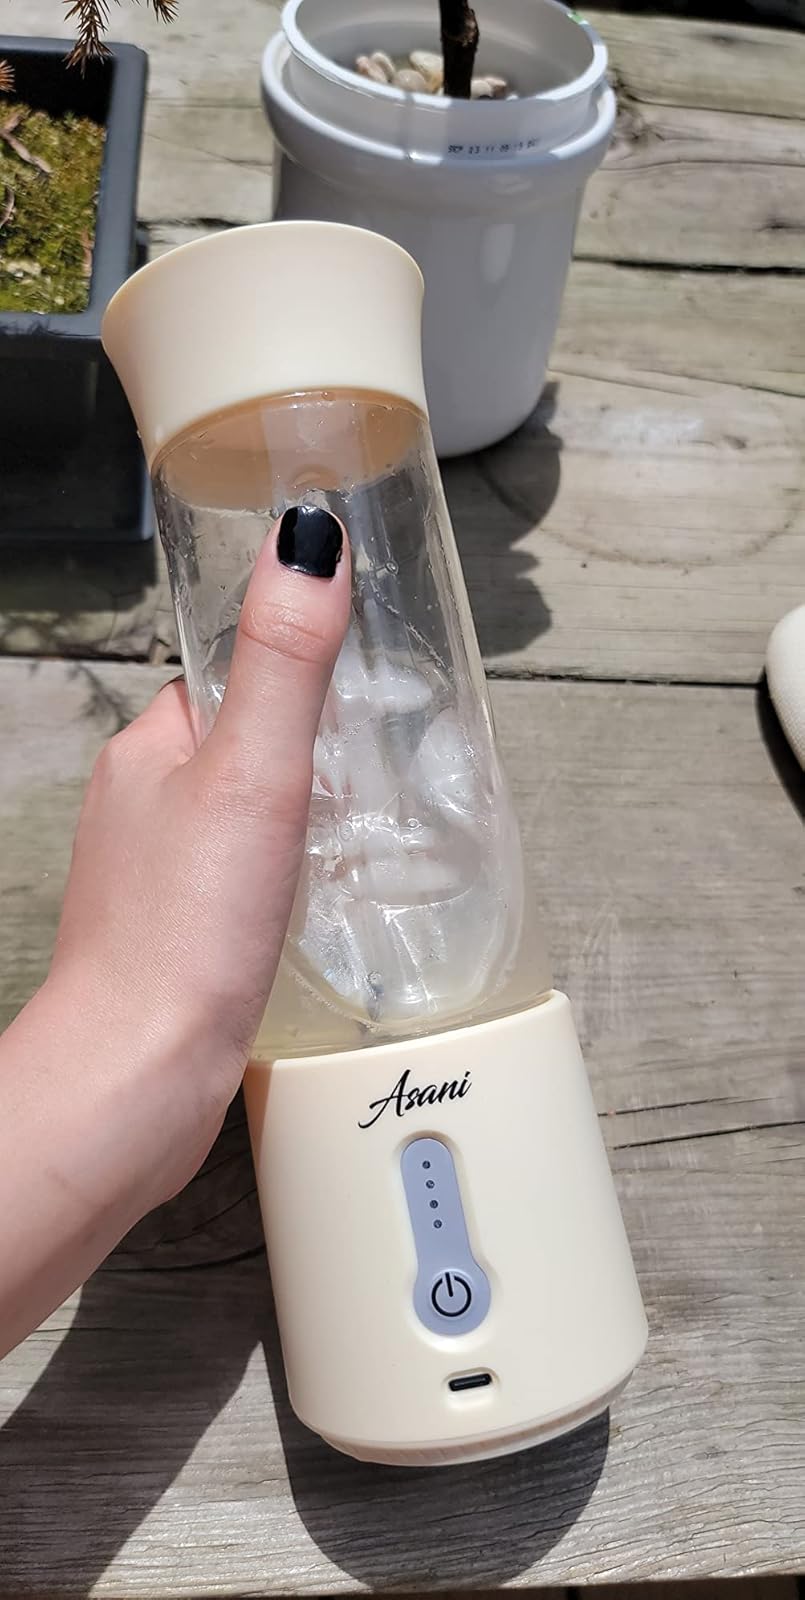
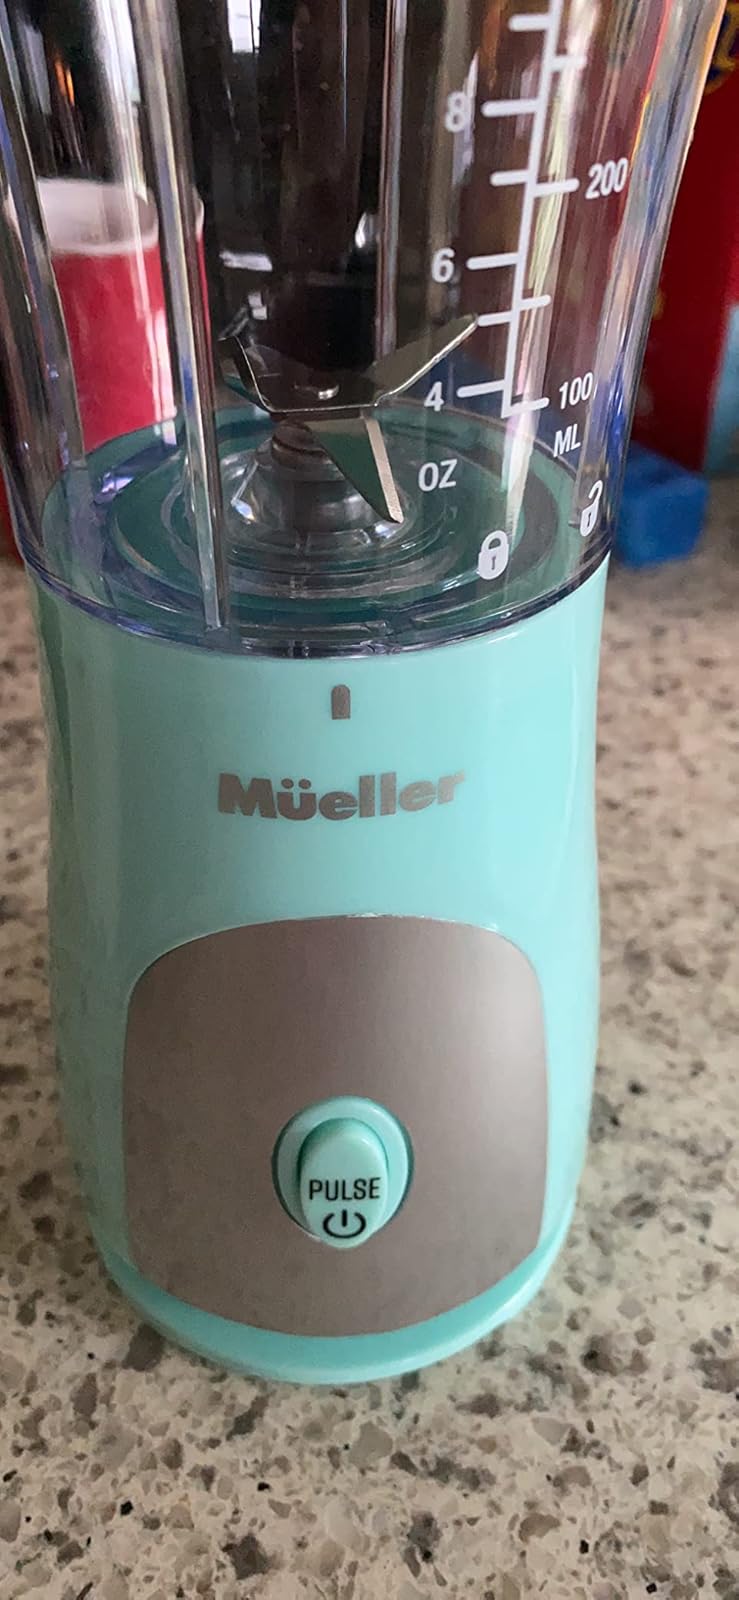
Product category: items_blender
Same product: no